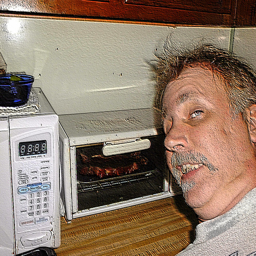
A man that is smiling near a microwave.
The man is crazy about the cooking chicken,
A man leaning towards a toaster over filled with food with demonic look on his face.
Something gray blocking the picture while showing something made of wood.
A man standing by a toaster oven and a microwave